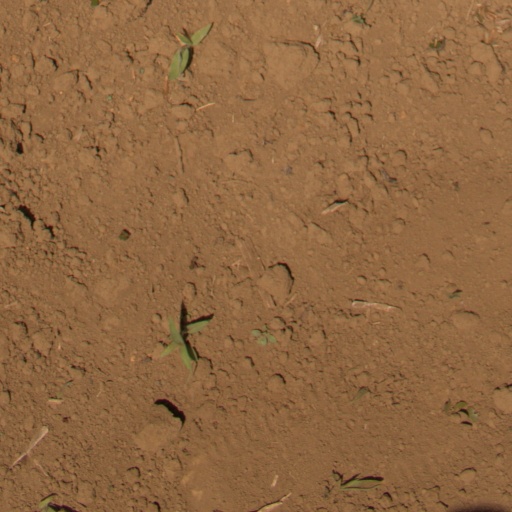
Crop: Jerusalem artichoke